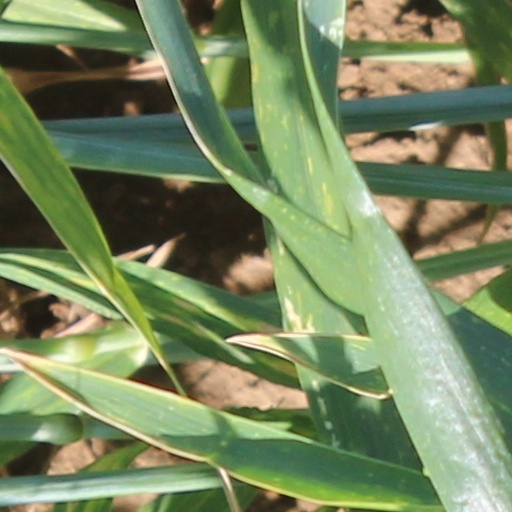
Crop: wheat